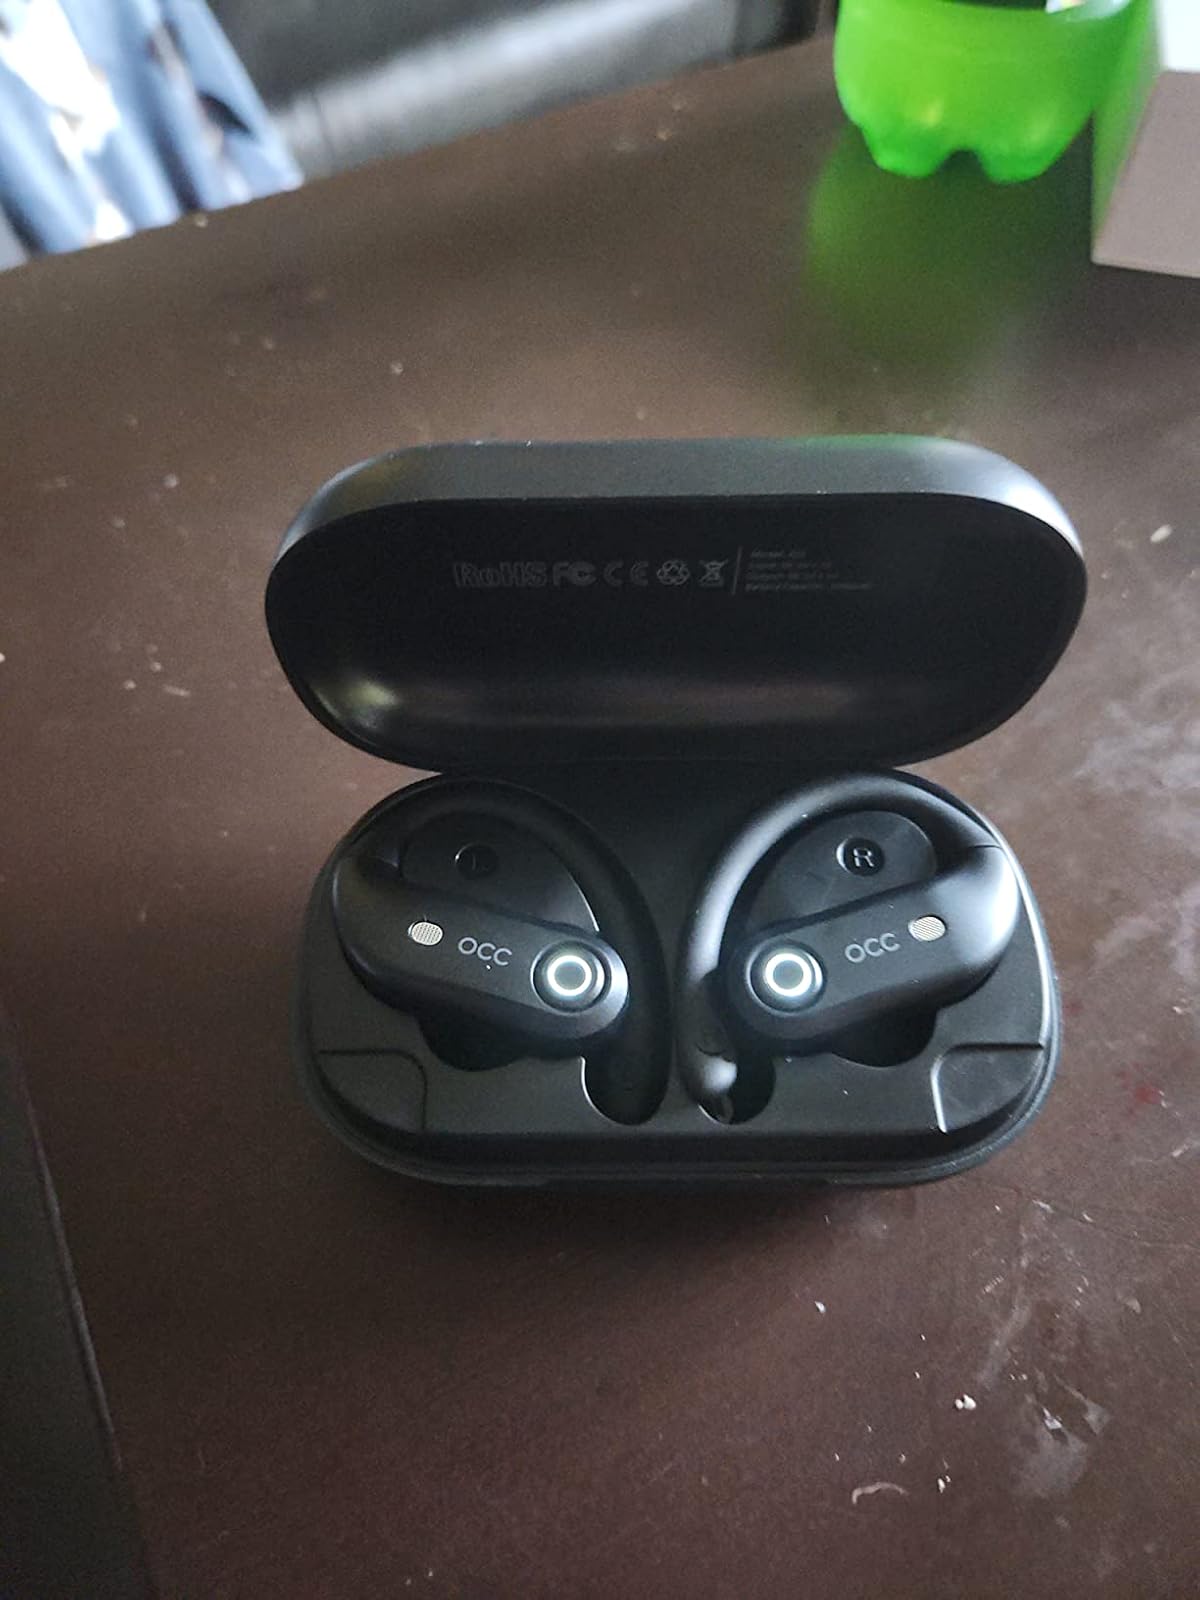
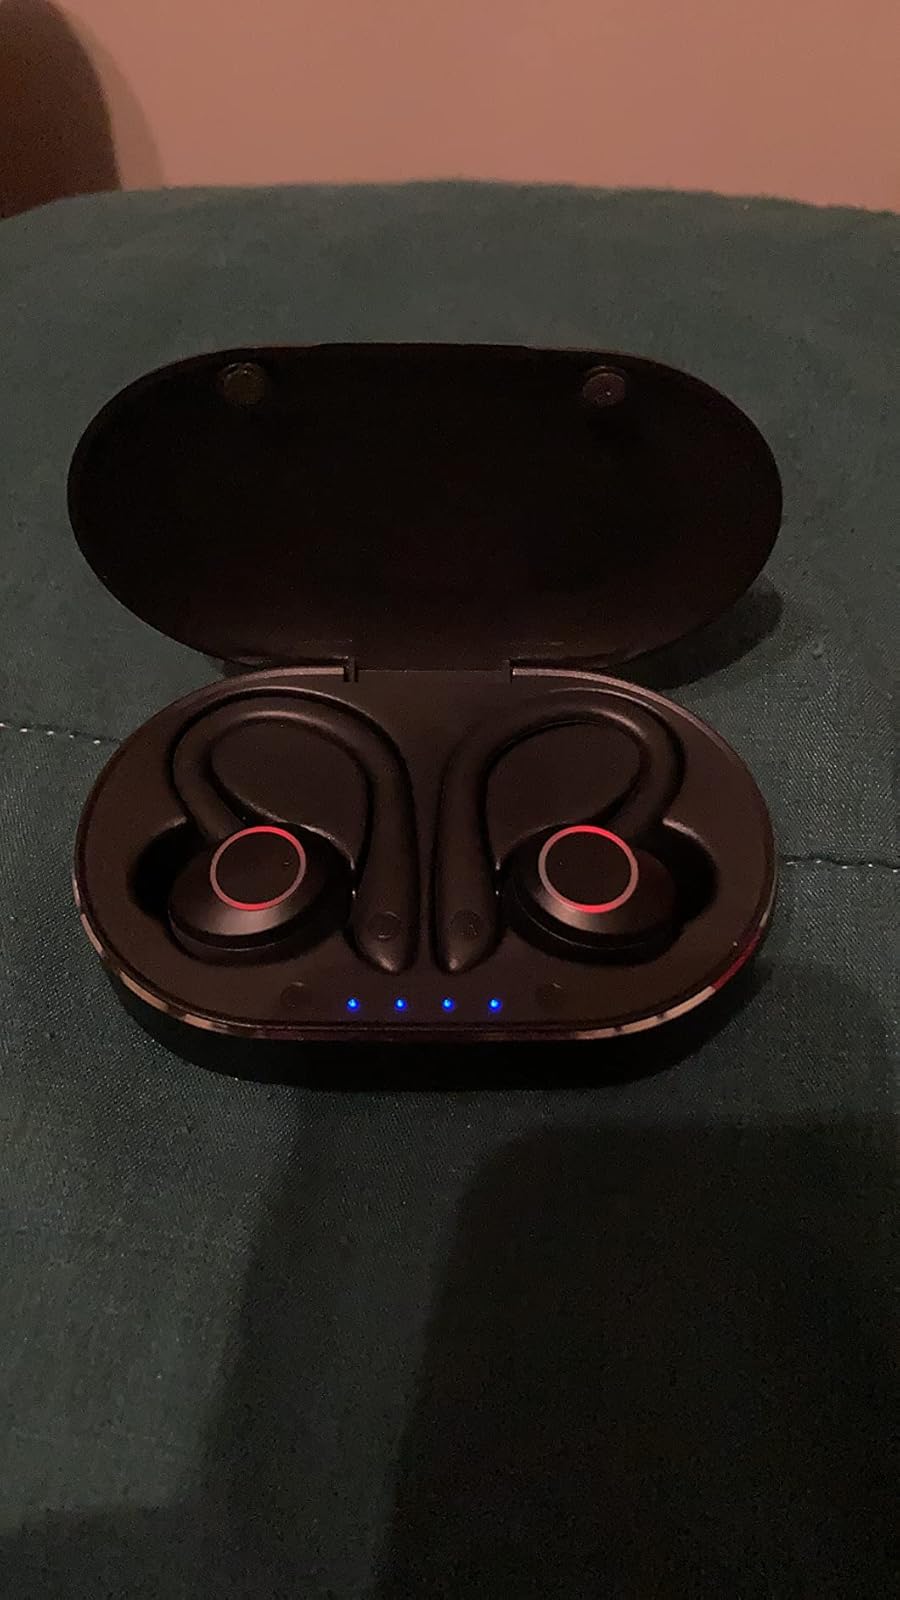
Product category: earbuds
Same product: no